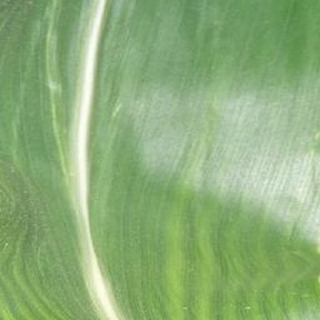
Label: healthy_corn